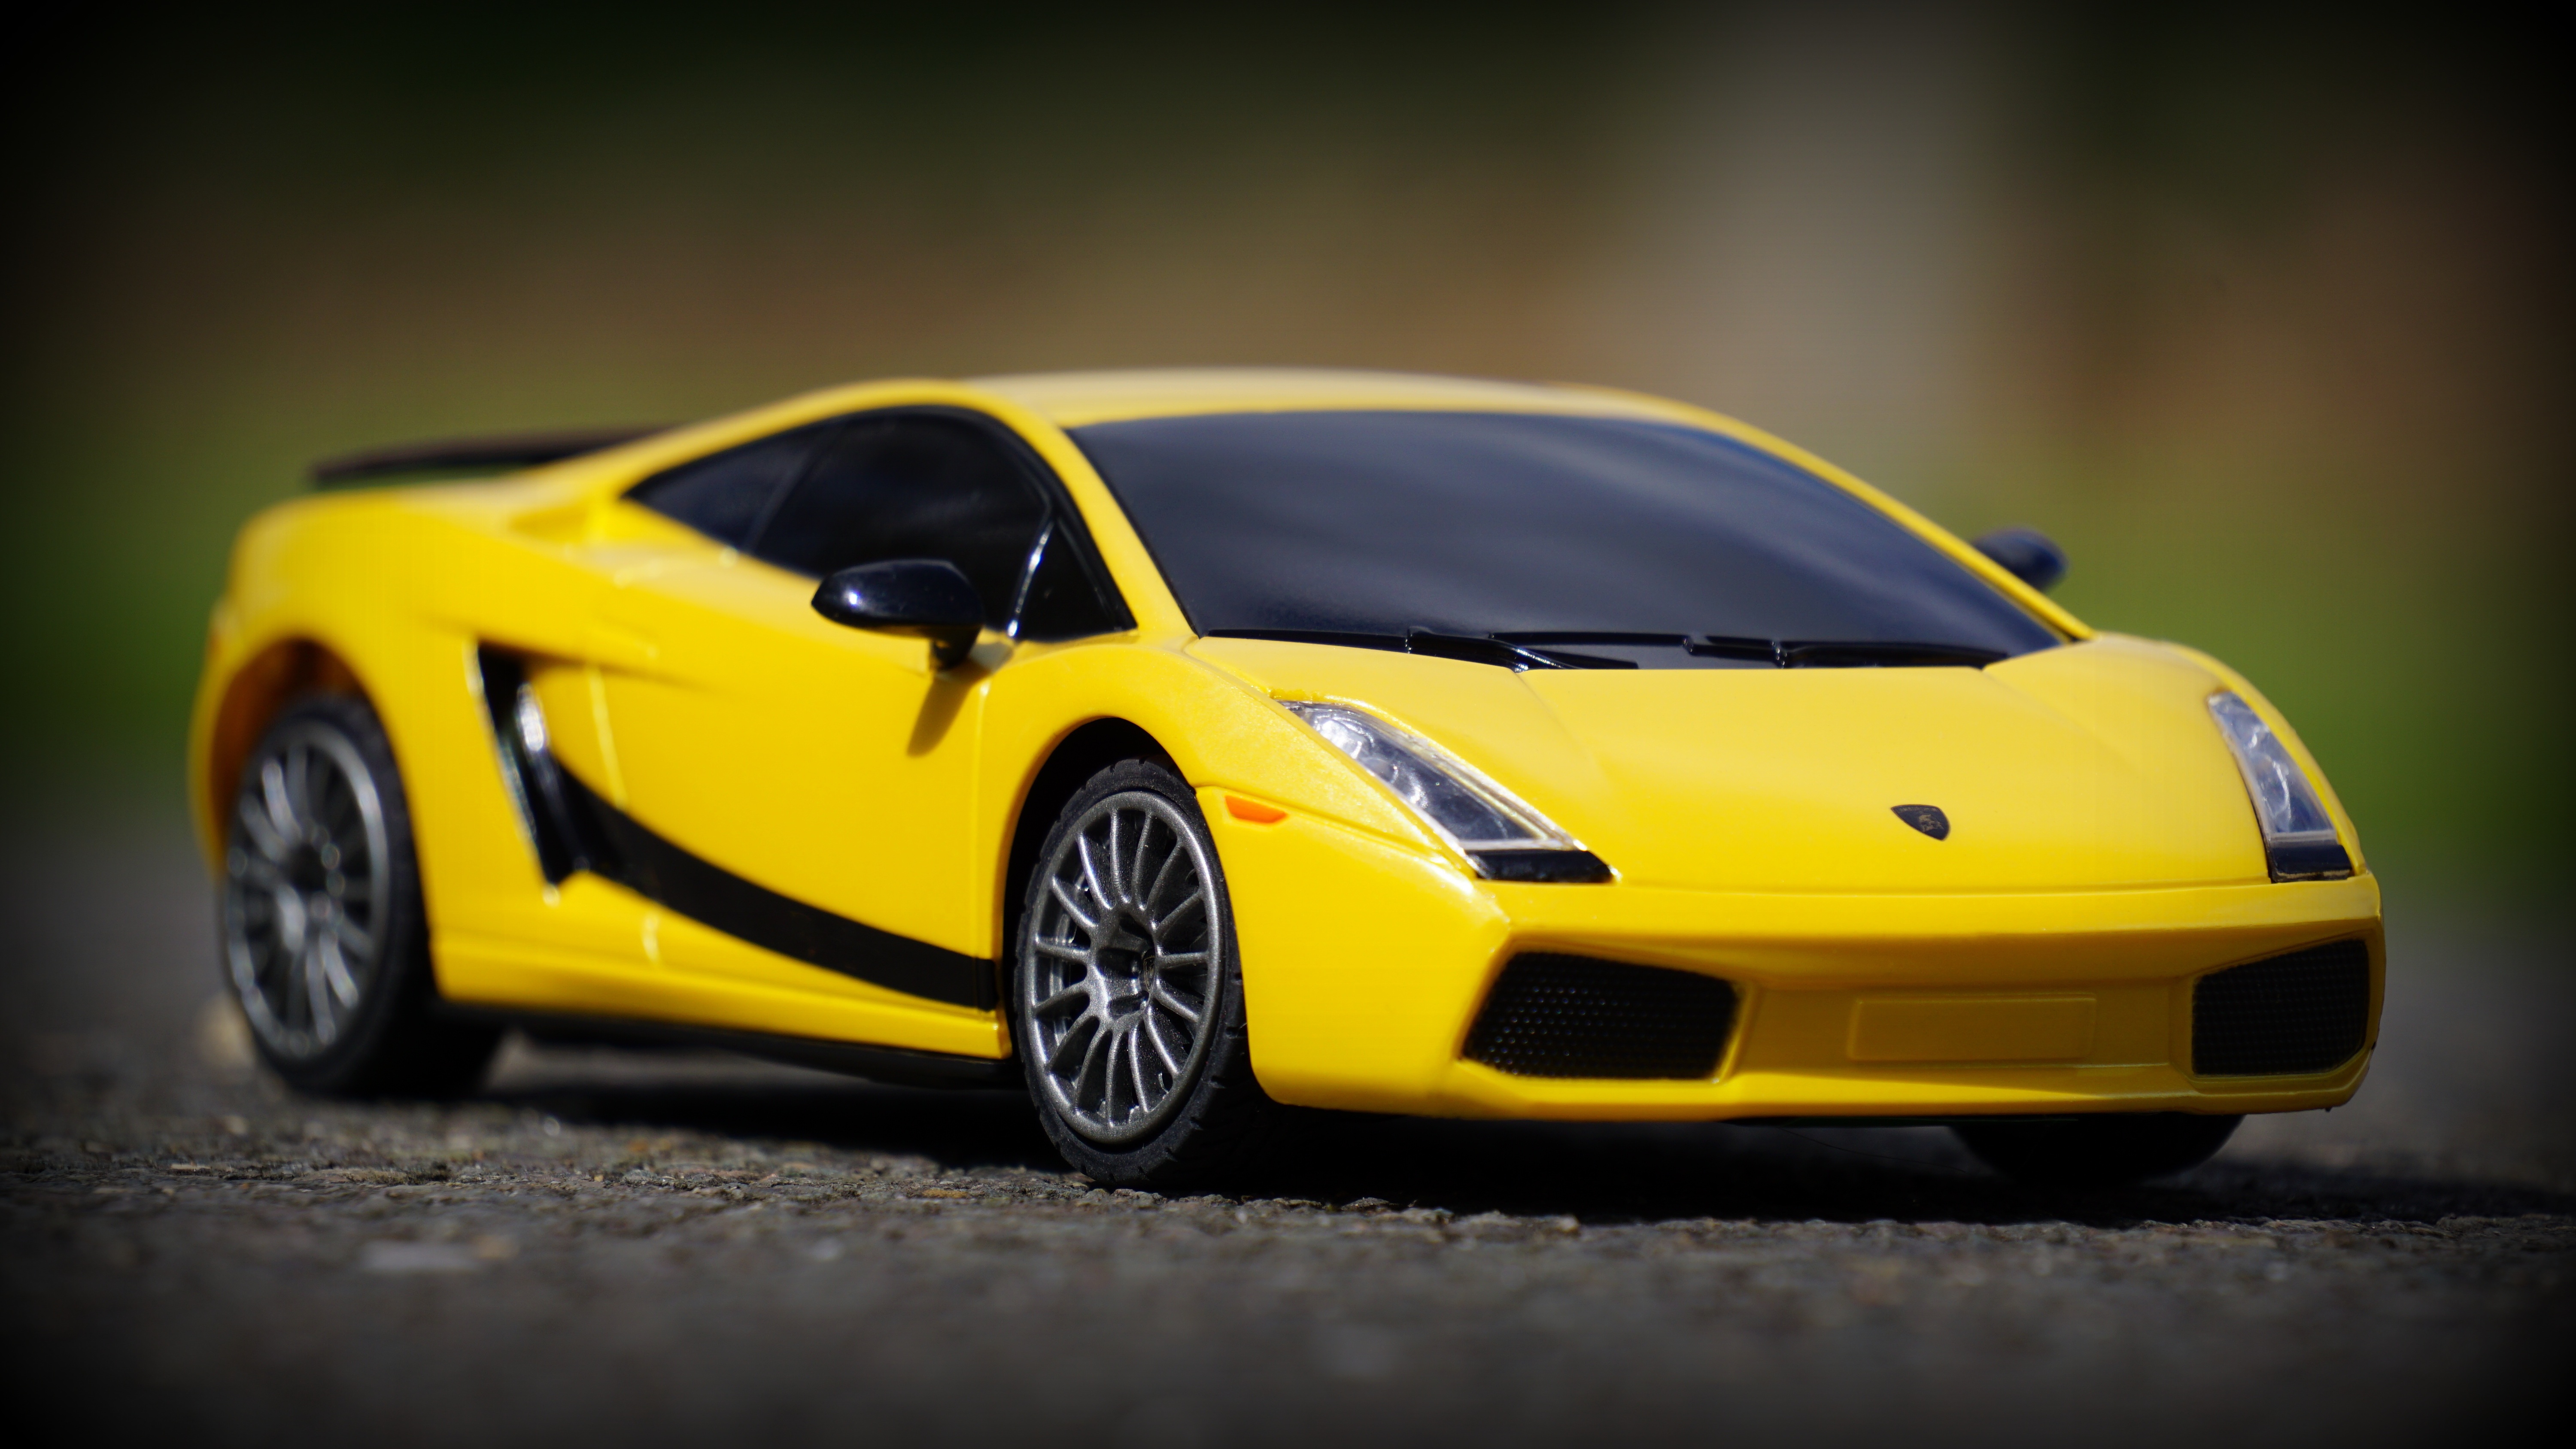
road, car, wheel, model, vehicle, yellow, speed, sports car, supercar, fast, lamborghini, city car, land vehicle, automobile make, automotive design, luxury vehicle, performance car, lamborghini gallardo